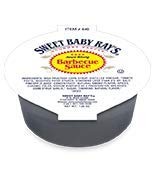
Item Name: Sweet Baby Rays Barbeque Sauce
Product Description: ASIN: B004B9QK64 Product Name: Sweet Baby Ray's Barbeque Sauce
Value: 28.0
Unit: Fl Oz

Price: 3.56